Mary Evelyn Hitchcock

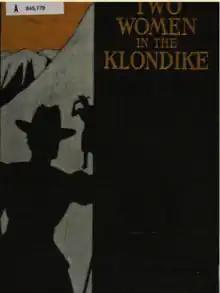
"Two Women in the Klondike" (1899 cover)

"Two Women in the Klondike: The Story of a Journey to the Gold-Fields of Alaska" (New York, G. P. Putnam's Sons, 1899) describes the adventures of Hitchcock and Edith Van Buren, a grandniece of President Martin Van Buren , during a perilous and eventful journey taken in the summer of 1898. Owing to the waters of the Yukon River being low, the two women were delayed for some time at Dawson City where they located miner's claims and lived as squatters. Besides the interesting incidents of travel included, the book included graphic descriptions of the Klondike region, and accounts of local customs and superstitions, as well as mining methods.